Myrna Fahey

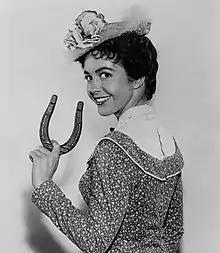
Fahey in 1959

Myrna Fahey (March 12, 1933 – May 6, 1973) was an American actress known for her role as Maria Crespo in "Walt Disney's Zorro" and as Madeline Usher in "The Fall of the House of Usher".